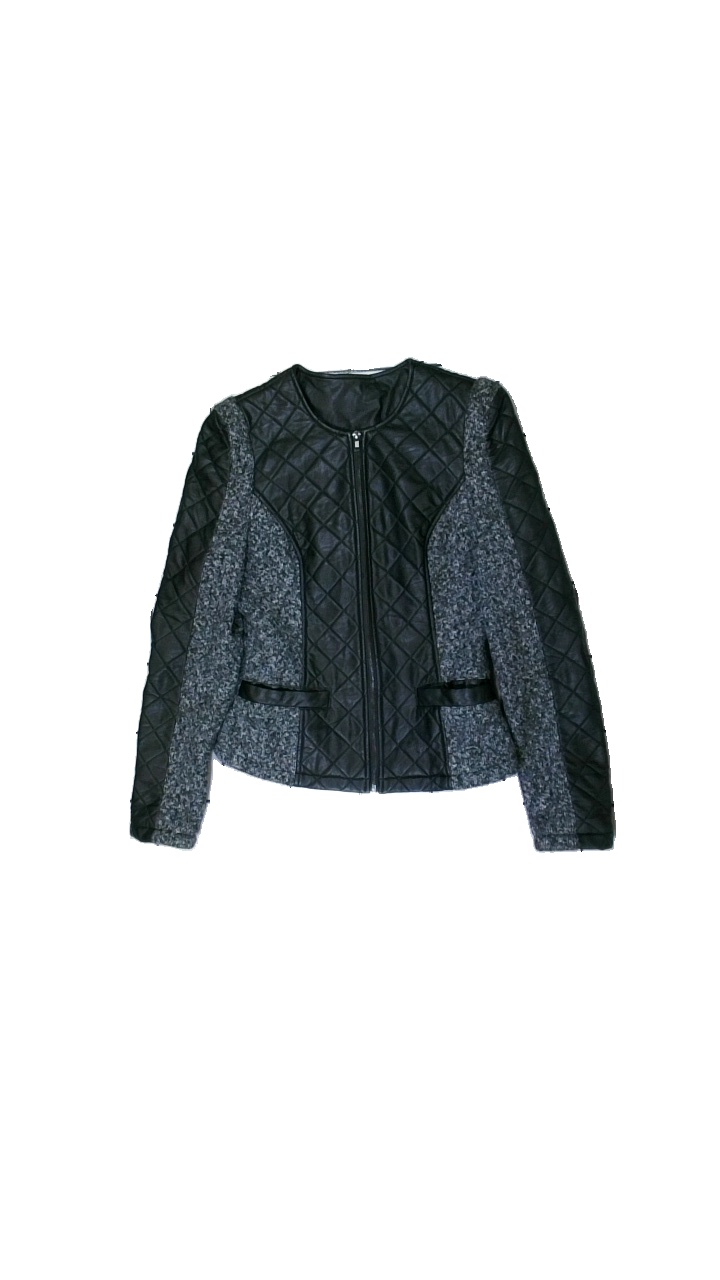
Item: Jacket (Ladies)
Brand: Missing
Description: Black and grey faux leather jacket with knitted sections. In very good condition.
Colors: Grey, Black
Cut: Regular, C-collar
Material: Unknown, low signal
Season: Autumn
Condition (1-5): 5
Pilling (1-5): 5
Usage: Reuse
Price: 100-150